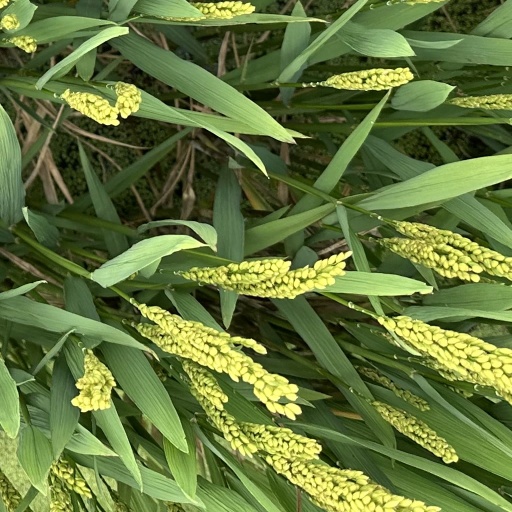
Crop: rice